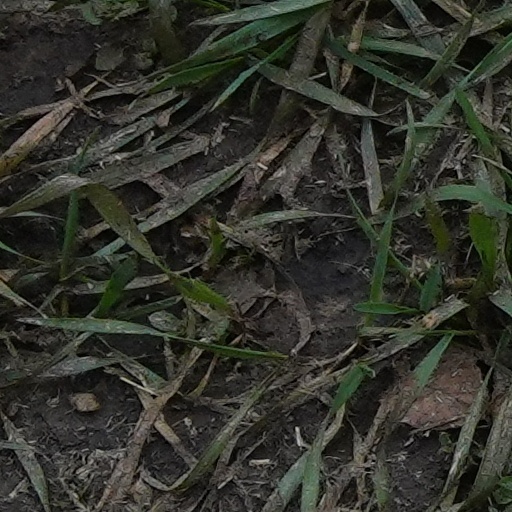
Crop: wheat